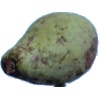
Label: pear_stone